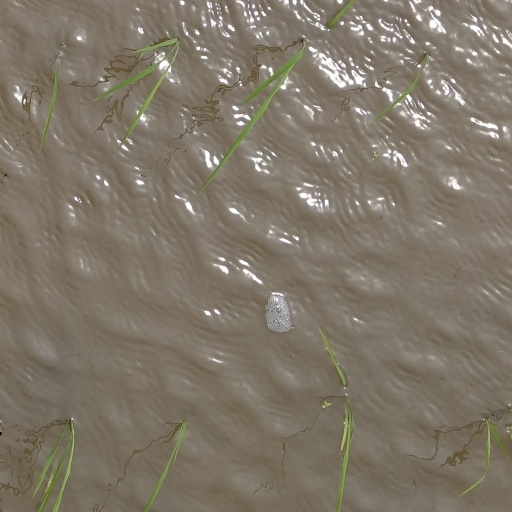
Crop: rice